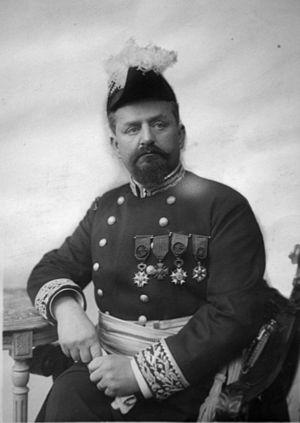
Député français 1906-1910
Cette page concerne les événements qui se sont produits durant l'année 1875 en Lorraine.
Jean Grillon est un homme politique français né le 16 septembre 1875 à Nancy et mort le 8 septembre 1924 à La Doué, commune de Courçay. Il est député de Meurthe-et-Moselle de 1906 à 1910.
Courçay est une commune française située dans le département d'Indre-et-Loire, en région Centre-Val de Loire.